List of United States tornadoes from January to February 2023

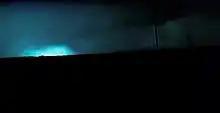
A tornado hitting Cheyenne, Oklahoma on February 26

This page documents all tornadoes confirmed by various weather forecast offices of the National Weather Service in the United States for January and February 2023. Based on the 1991–2020 average, about 39 tornadoes are typically recorded across the United States during January and about 36 tornadoes are recorded in February. These tornadoes are commonly focused across the Southern United States due to their proximity to the unstable airmass and warm waters of the Gulf of Mexico, as well as California in association with winter storms.